Saint-Léon, Gironde

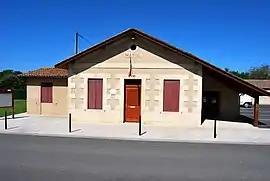
The town hall in Saint-Léon

Saint-Léon is a commune in the Gironde department in Nouvelle-Aquitaine in southwestern France.